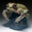
Label: frog